Jeff Heuerman

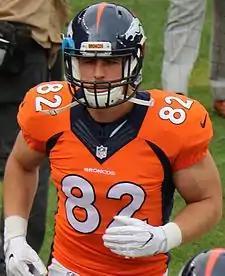
Heuerman with the Denver Broncos in 2016

Jeff Heuerman (born November 24, 1992) is an American former professional football tight end. He played college football for Ohio State, and in 2015 won the CFP National Championship. He was selected by the Denver Broncos in the third round of the 2015 NFL draft, where he played until 2019.